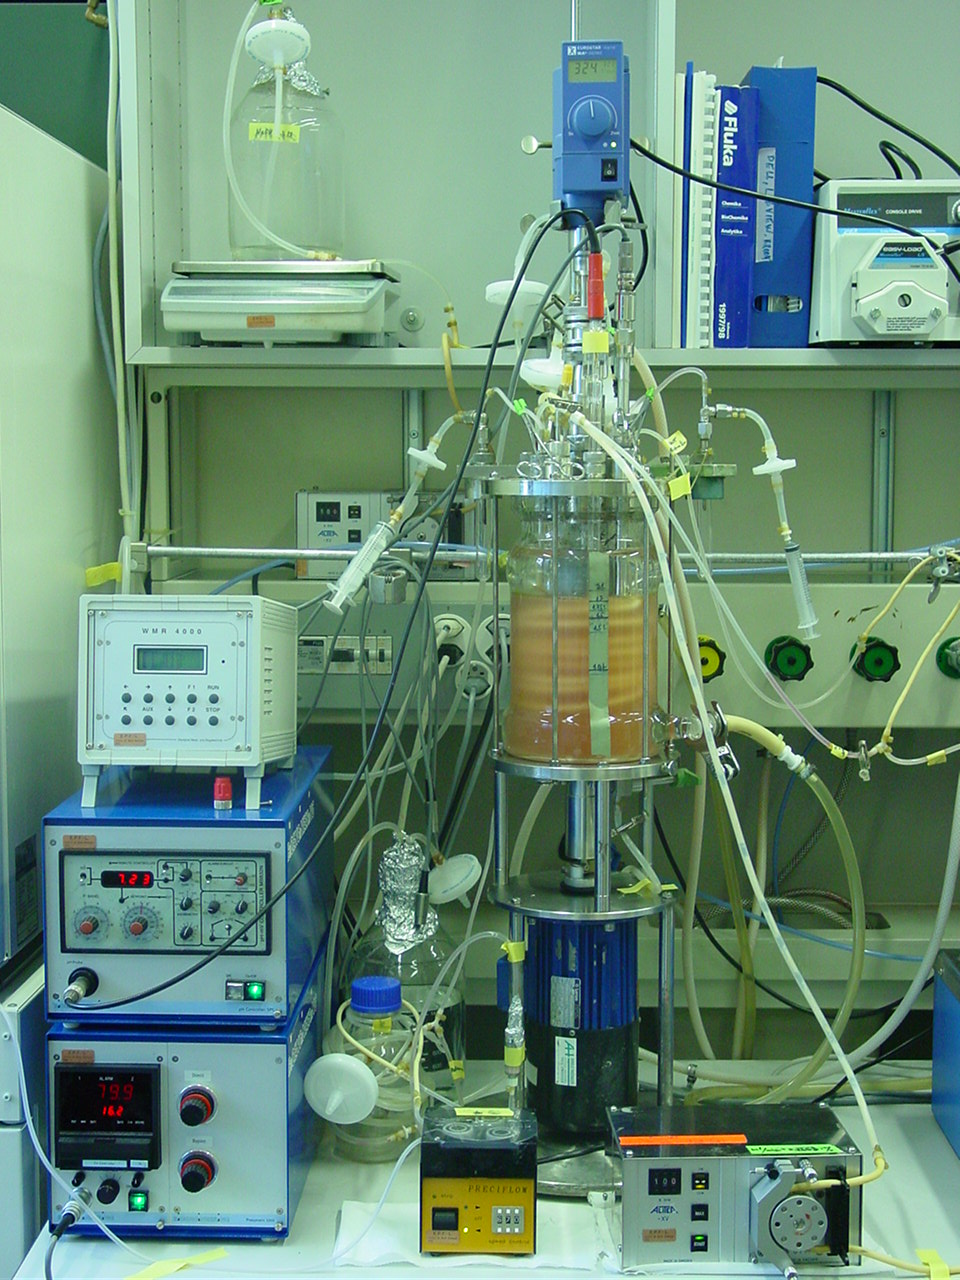
Mammalian cell culture in a bench-scale bioreactor.
Specialty: pharmaceutical manufacturing